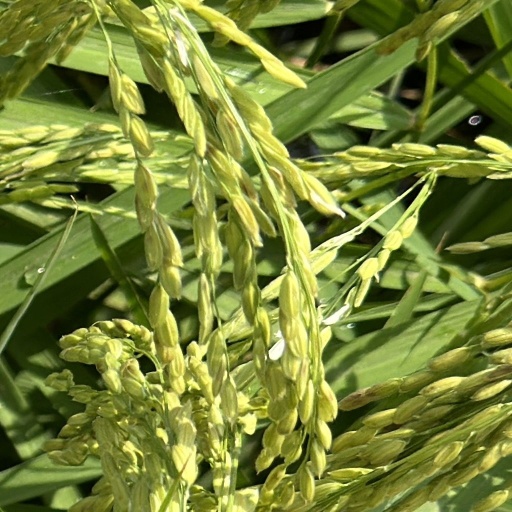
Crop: rice